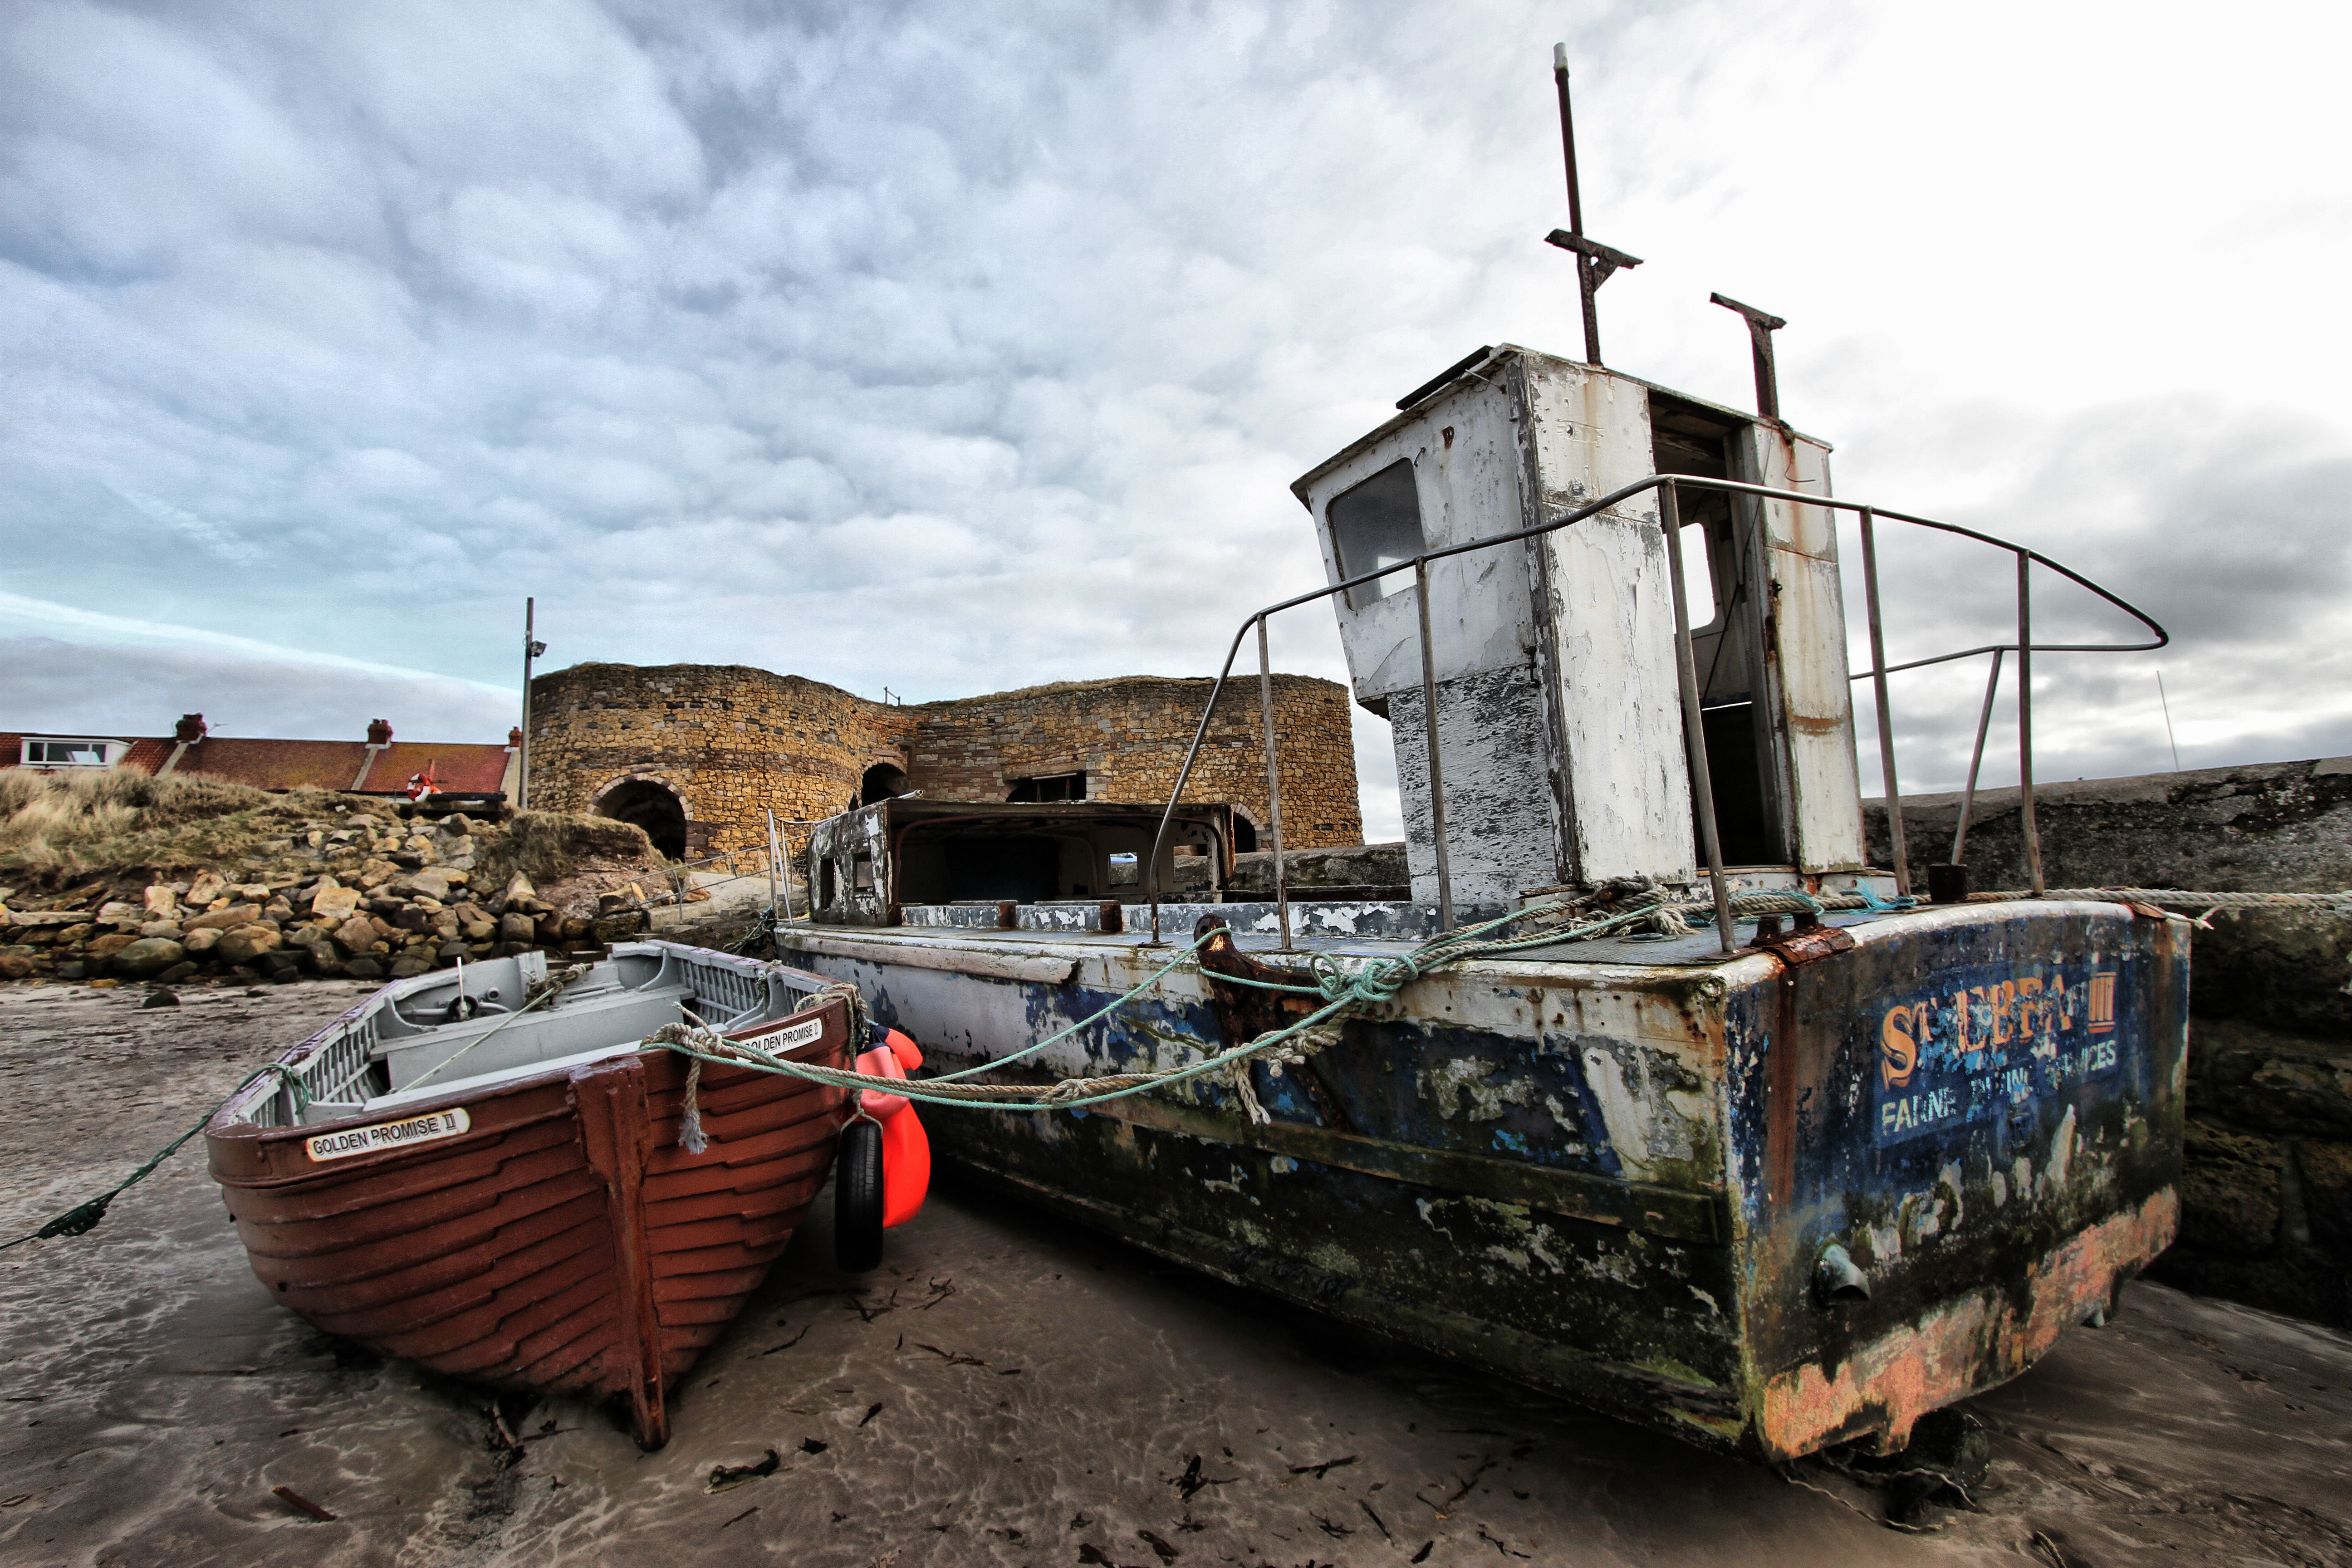
sea, coast, sky, boat, ship, transport, vessel, vehicle, fishing, fisherman, low tide, harbor, harbour, blue, waterway, fishing boat, marine, commercial, watercraft, northumberland, shipwreck, beadnell